Renaud Jamoul

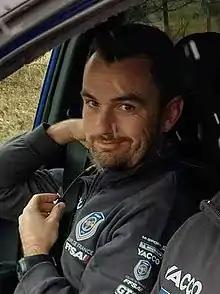
Jamoul at the 2019 Monte Carlo Rally

Renaud Jamoul (born 10 June 1984) is a Belgian rallying co-driver. He currently co-drives former Formula One driver Jos Verstappen in the 2025 European Rally Championship.